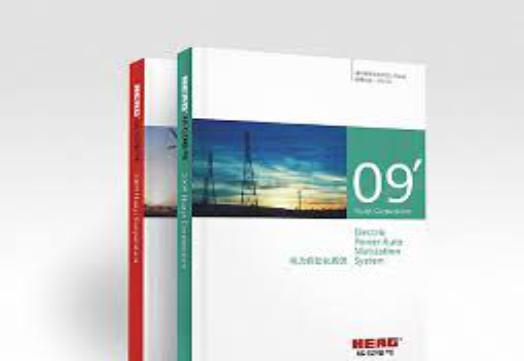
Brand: Hua Yi Elec Apparatus Group
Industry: Electronic